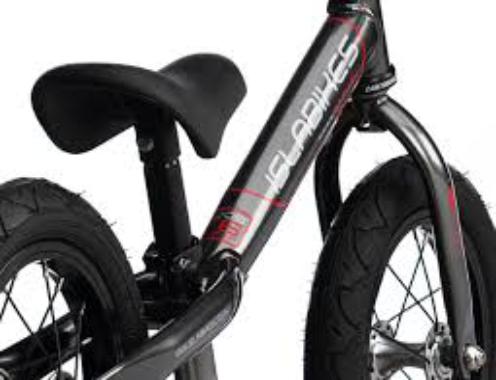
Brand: islabikes
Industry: Transportation